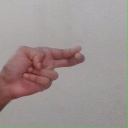
अक्षर: ह